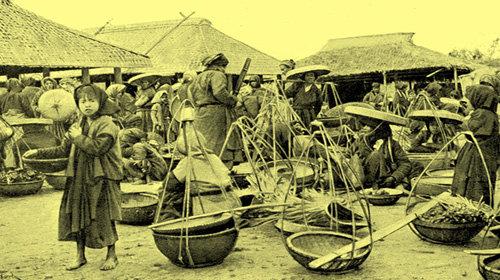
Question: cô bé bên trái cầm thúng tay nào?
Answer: tay phải